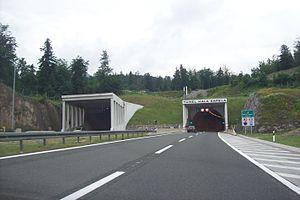
Le présent article recense les tunnels les plus longs au monde en service mais exclut les tunnels de métro et les tunnels canaux. Le plus long tunnel destiné au transport de personnes au monde est la Ligne 3 du métro de Canton.